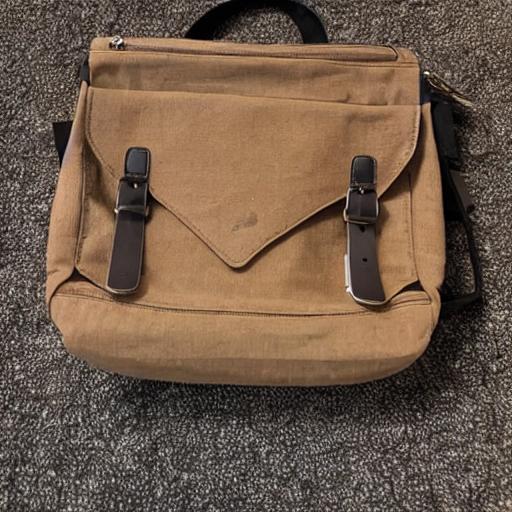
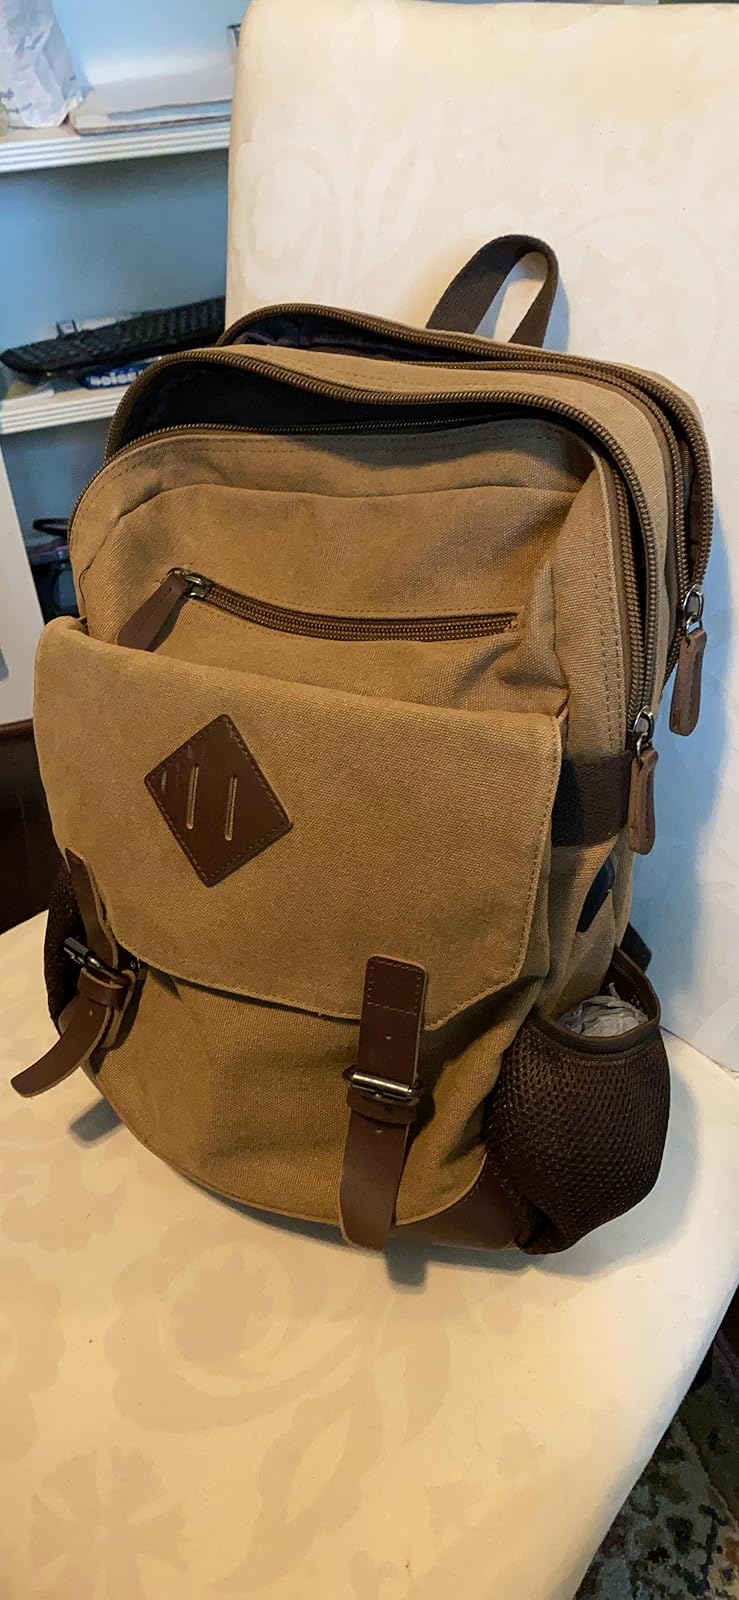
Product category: bag
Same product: no